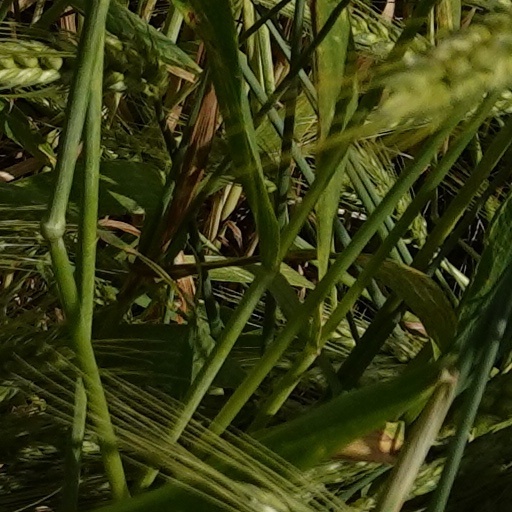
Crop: wheat